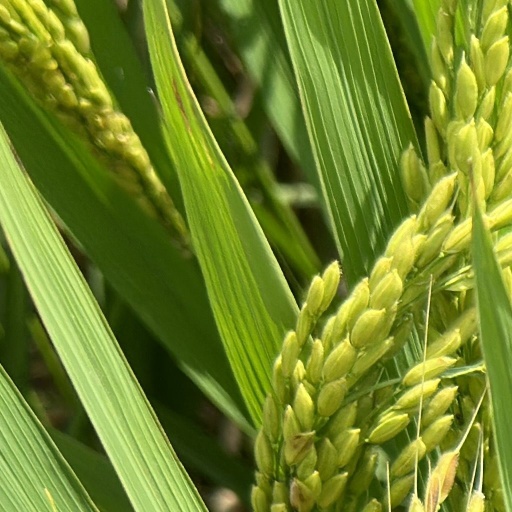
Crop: rice